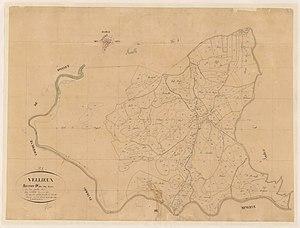
Vélieux. - Cadastre napoléonien
Vélieux est une commune française, située dans le département de l'Hérault en région Occitanie.